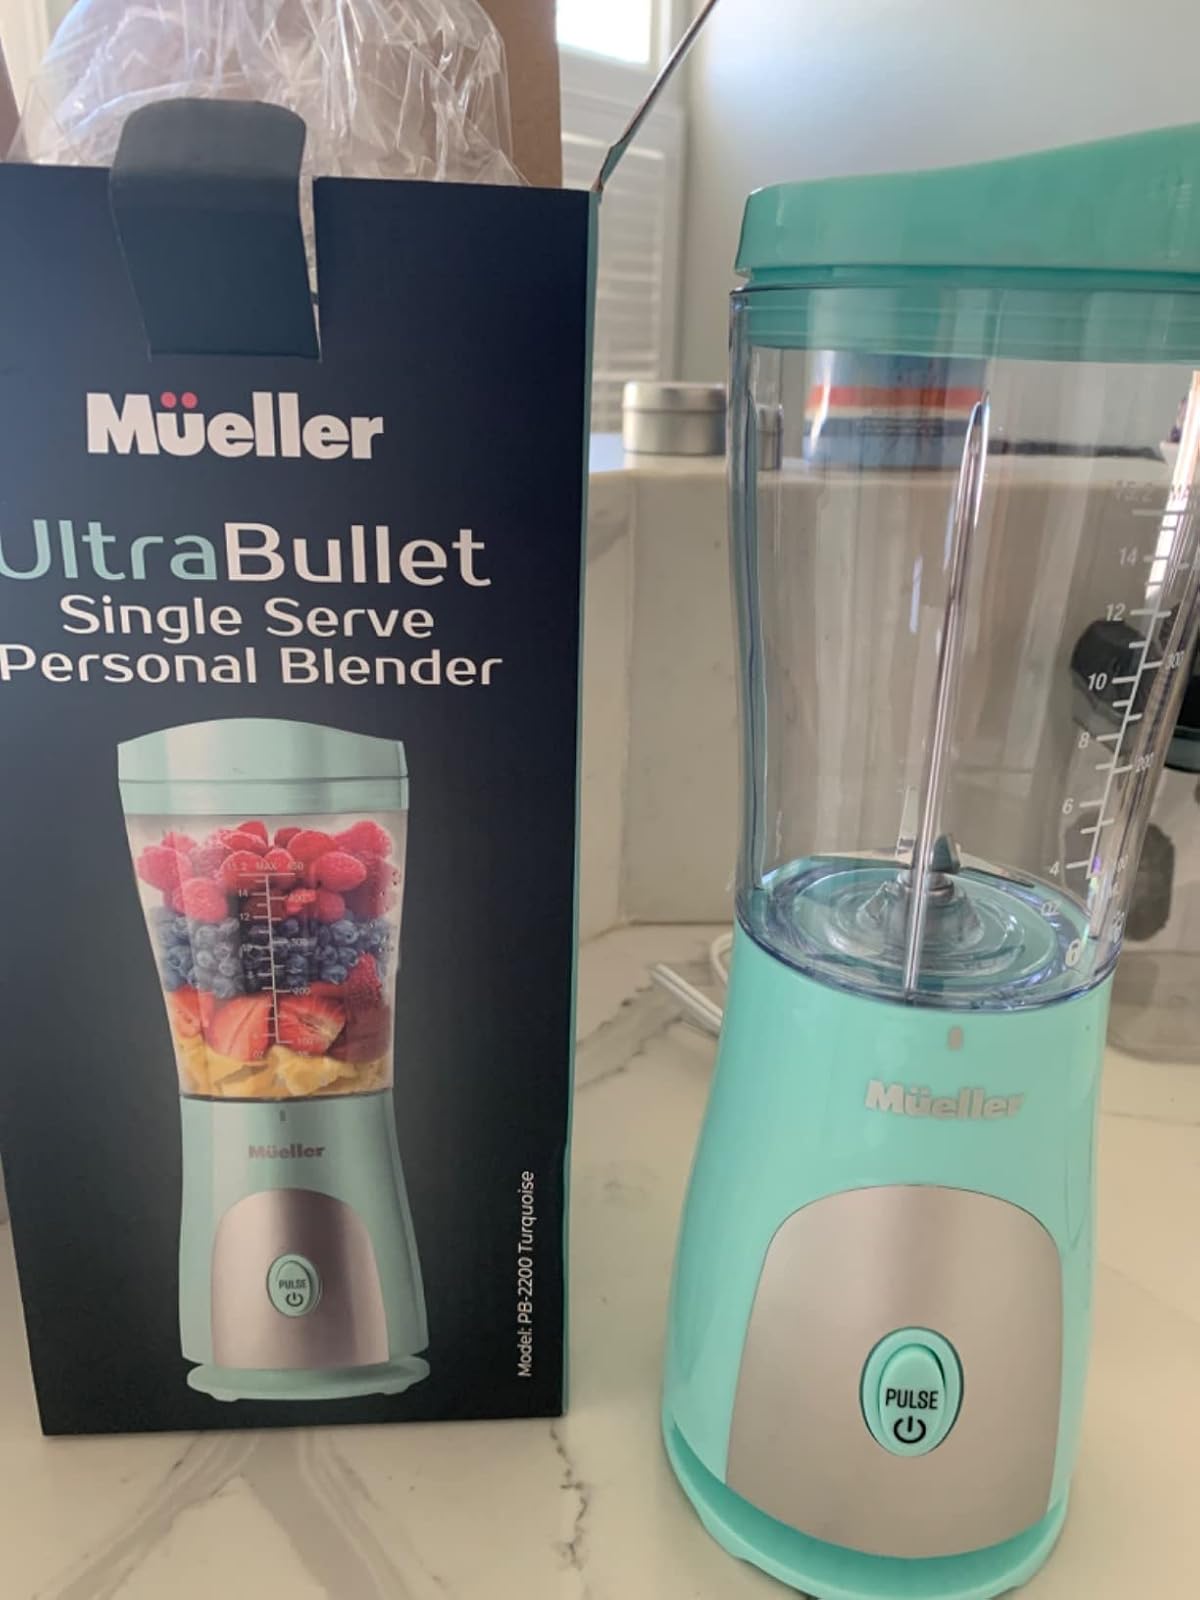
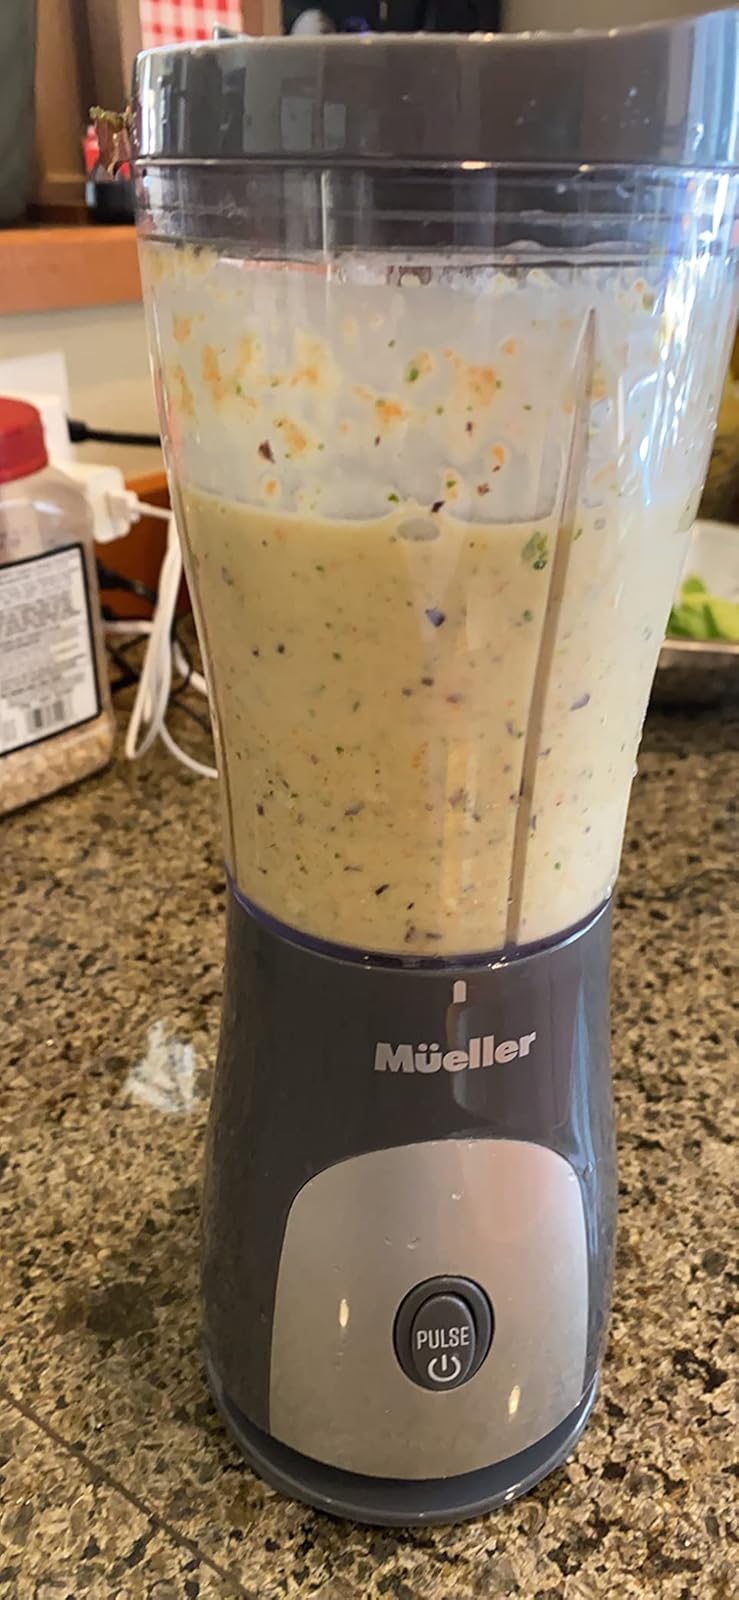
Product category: items_blender
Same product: no